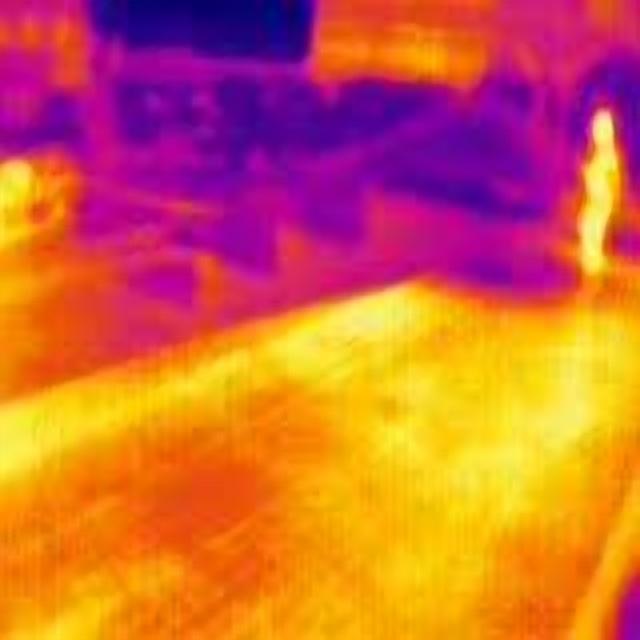
Detected objects:
label: person